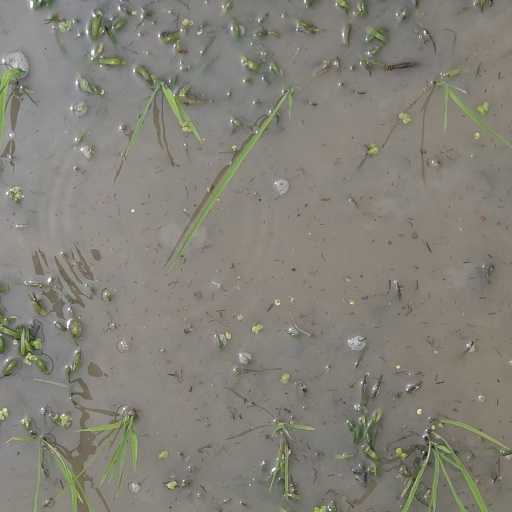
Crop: rice